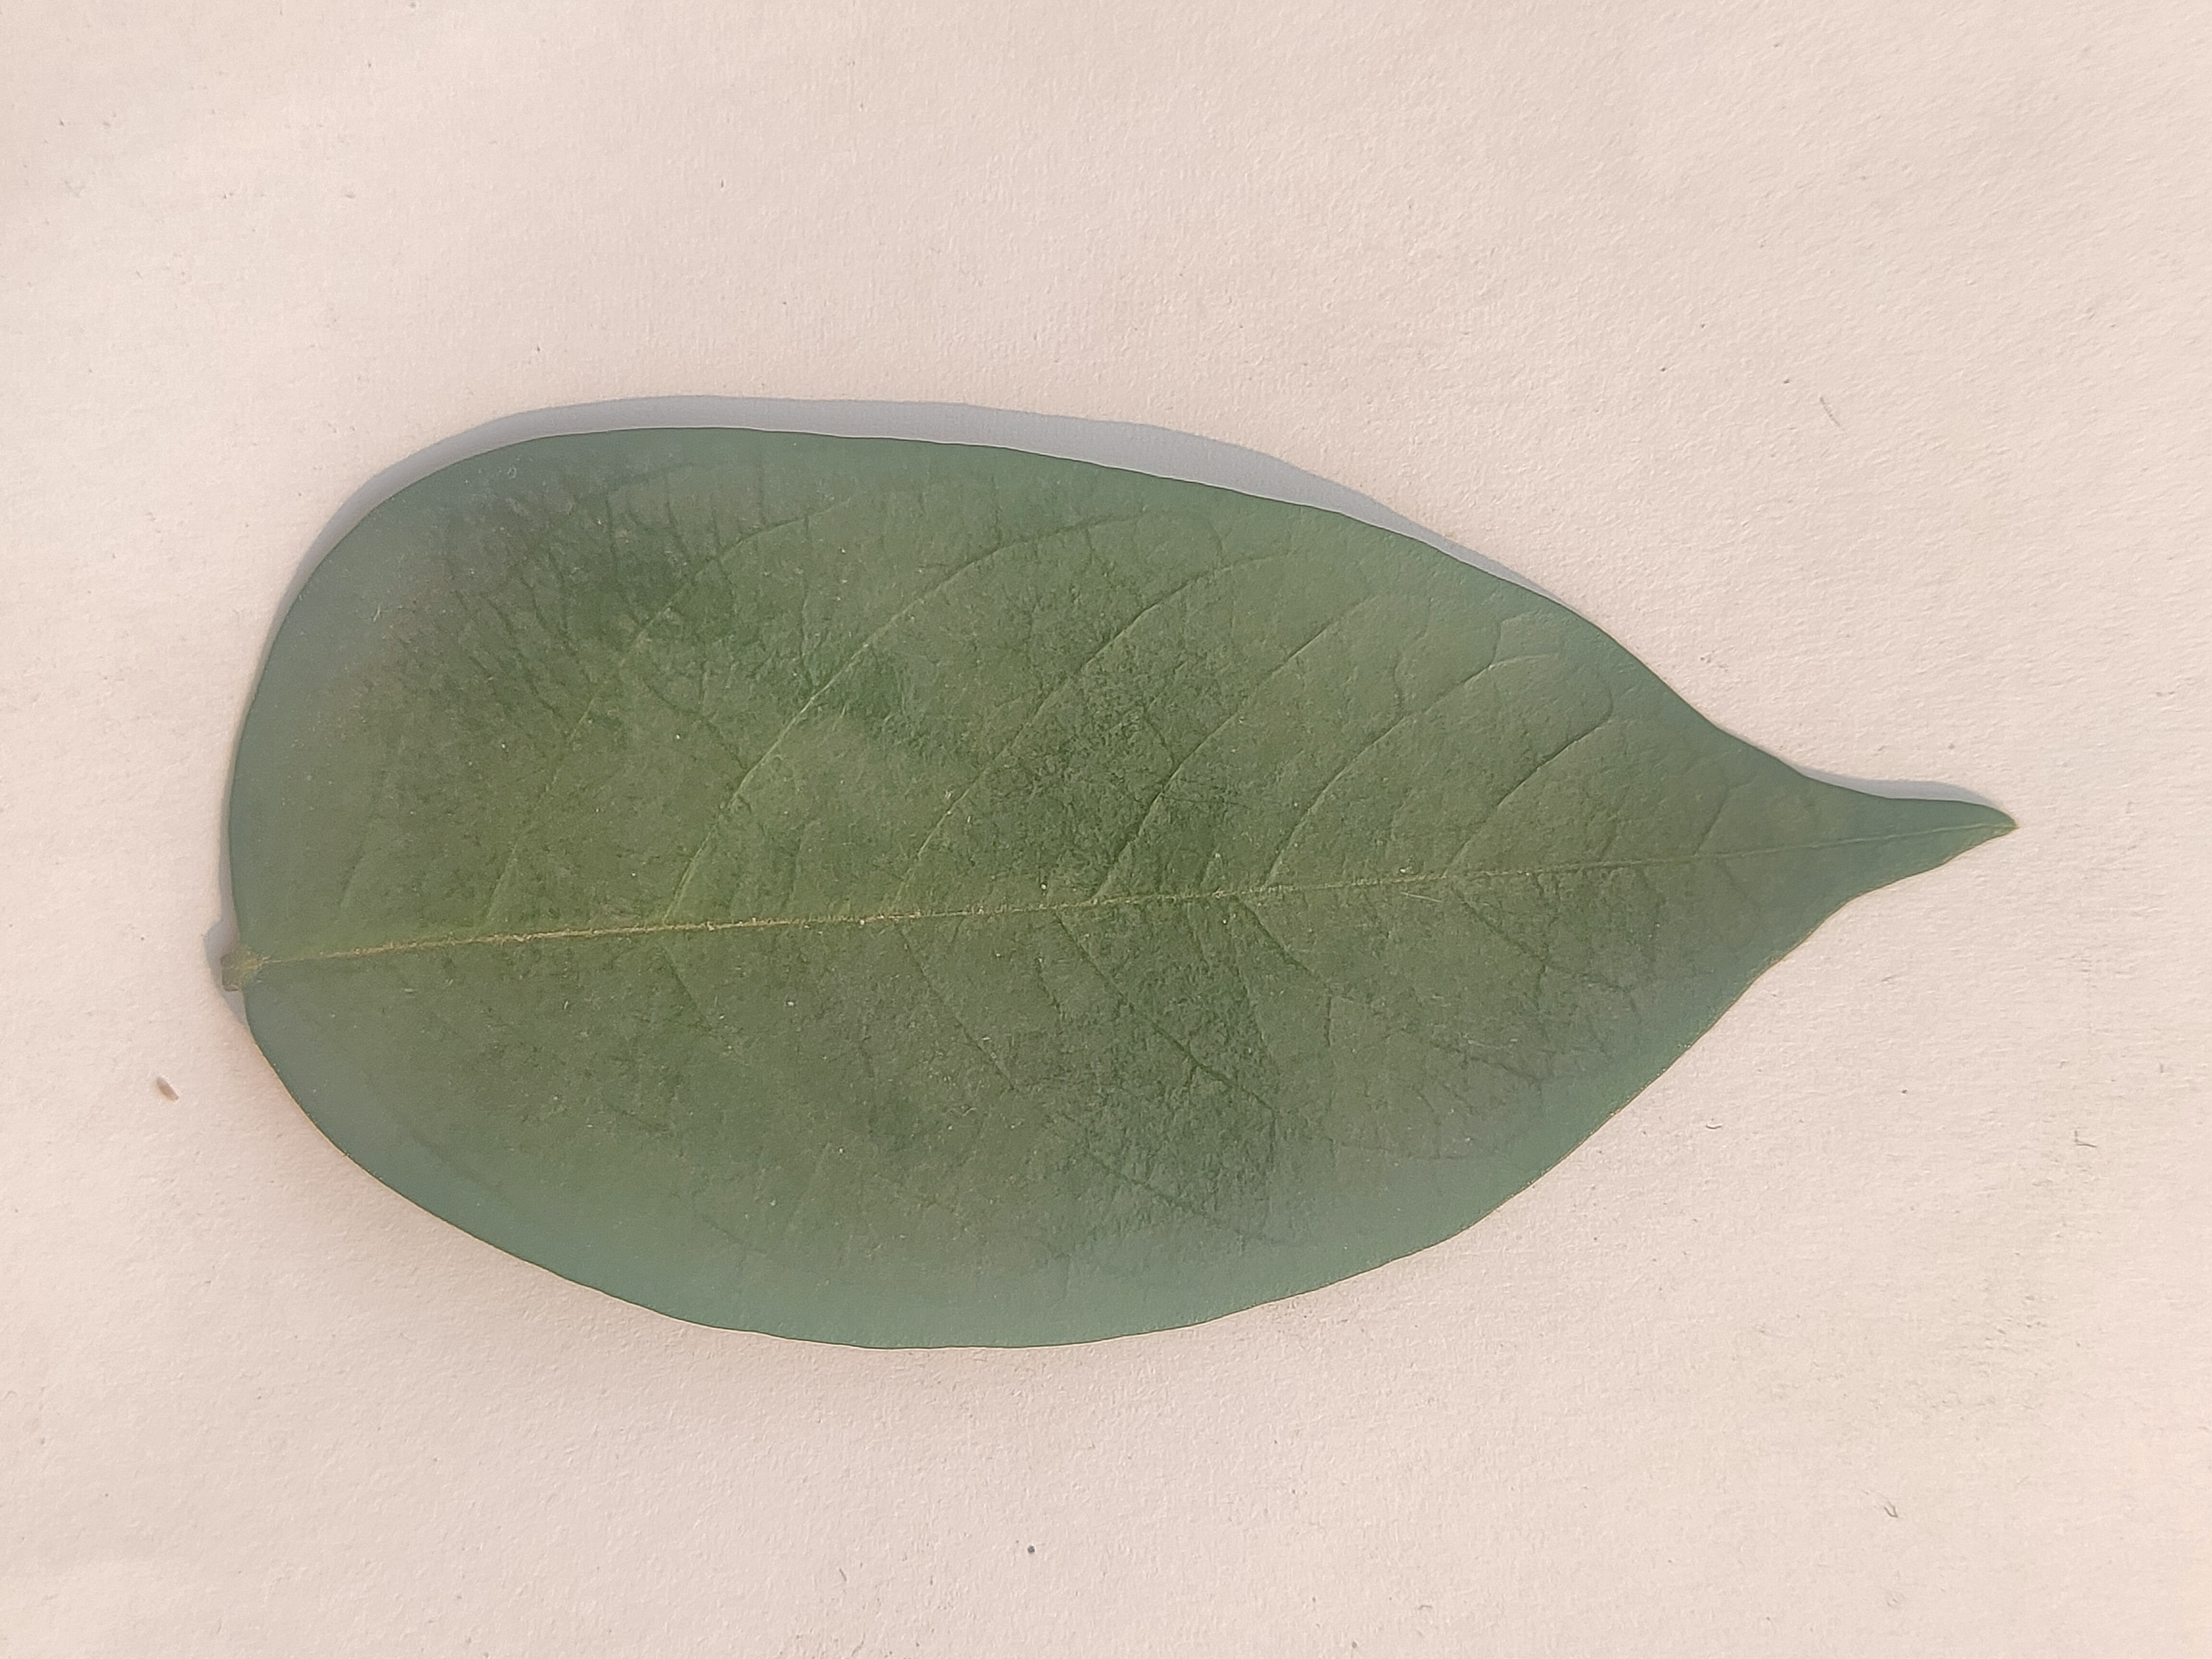
Leaf variety: Star Fruit